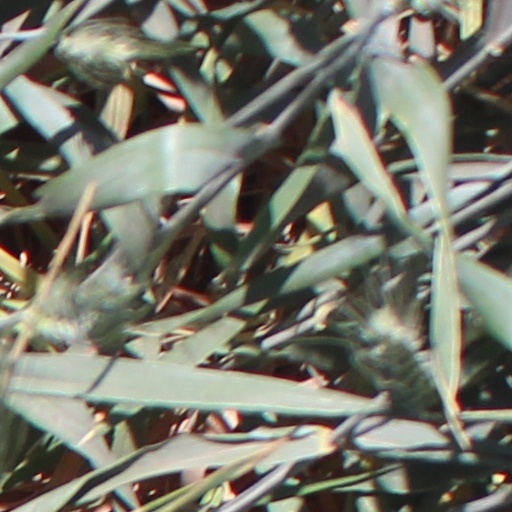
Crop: wheat